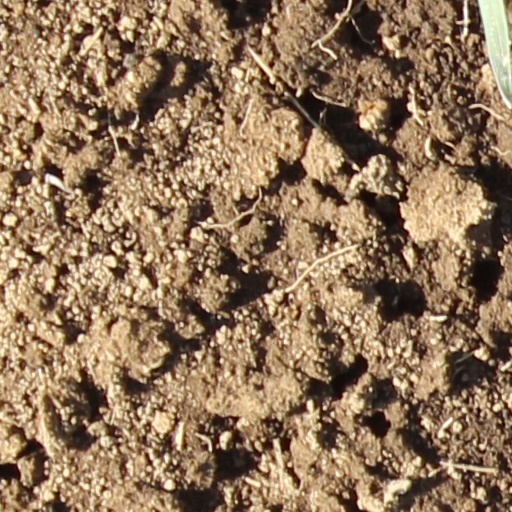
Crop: wheat